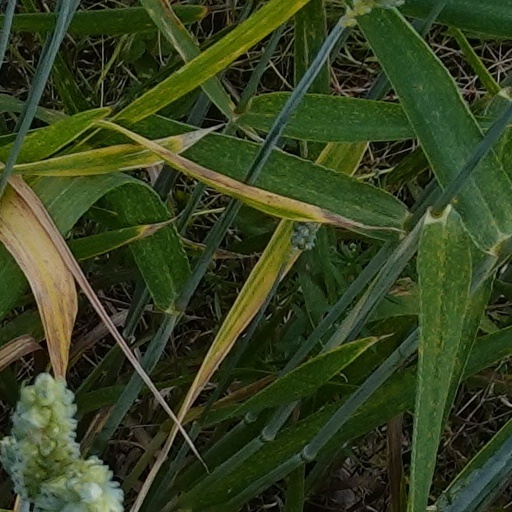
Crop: wheat